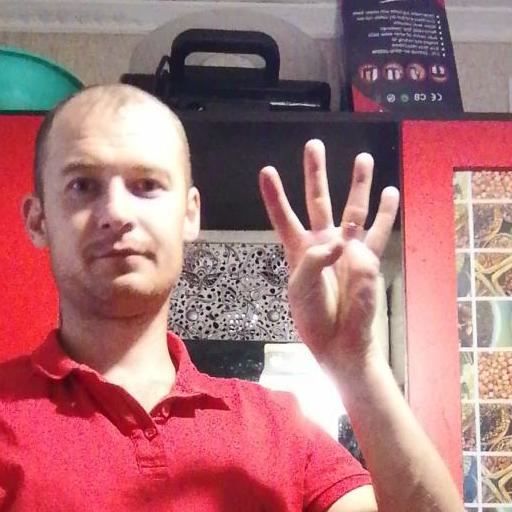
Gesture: four